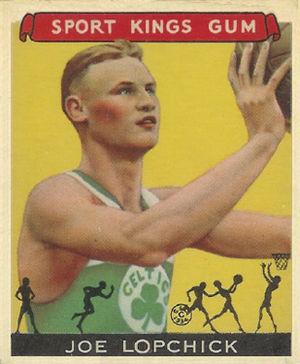
Joseph Bohomiel Lapchick est un ancien joueur de basket-ball américain qui est connu pour avoir majoritairement joué pour les Original Celtics dans les années 1920 et 1930. Il est souvent considéré comme le meilleur pivot de son époque, en concurrence avec Tarzan Cooper à la fin de sa carrière. Après avoir mis un terme à sa carrière de joueur en 1937, Lapchick devient l'entraîneur principal de l'université de St. John's et le reste jusqu'en 1947. Il devient alors entraîneur des Knicks de New York en NBA. Lapchick entraîne les Knicks jusqu'en 1957, menant la franchise à trois finales consécutives de 1951 à 1953. Il retourne ensuite à St. John's, qu'il entraîne jusqu'en 1965.
Les Celtics de New York, aussi connus sous le nom d'Original Celtics, étaient une équipe américaine de basket-ball. Basée à Brooklyn et à New York, elle a appartenu à plusieurs ligues dont l'American Basketball League, avant de disparaître le 10 décembre 1929. L'équipe n'a pas de lien direct avec les Celtics de Boston.